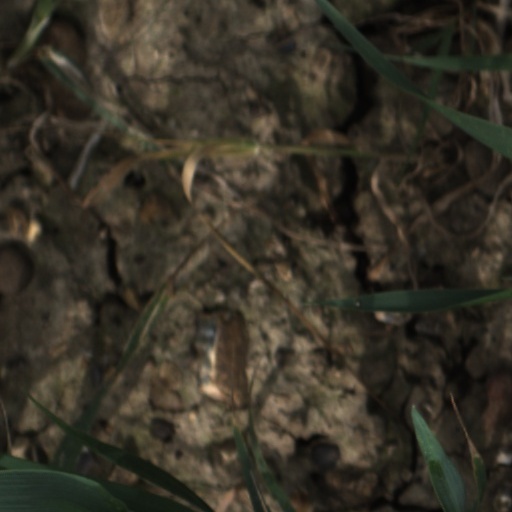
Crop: wheat